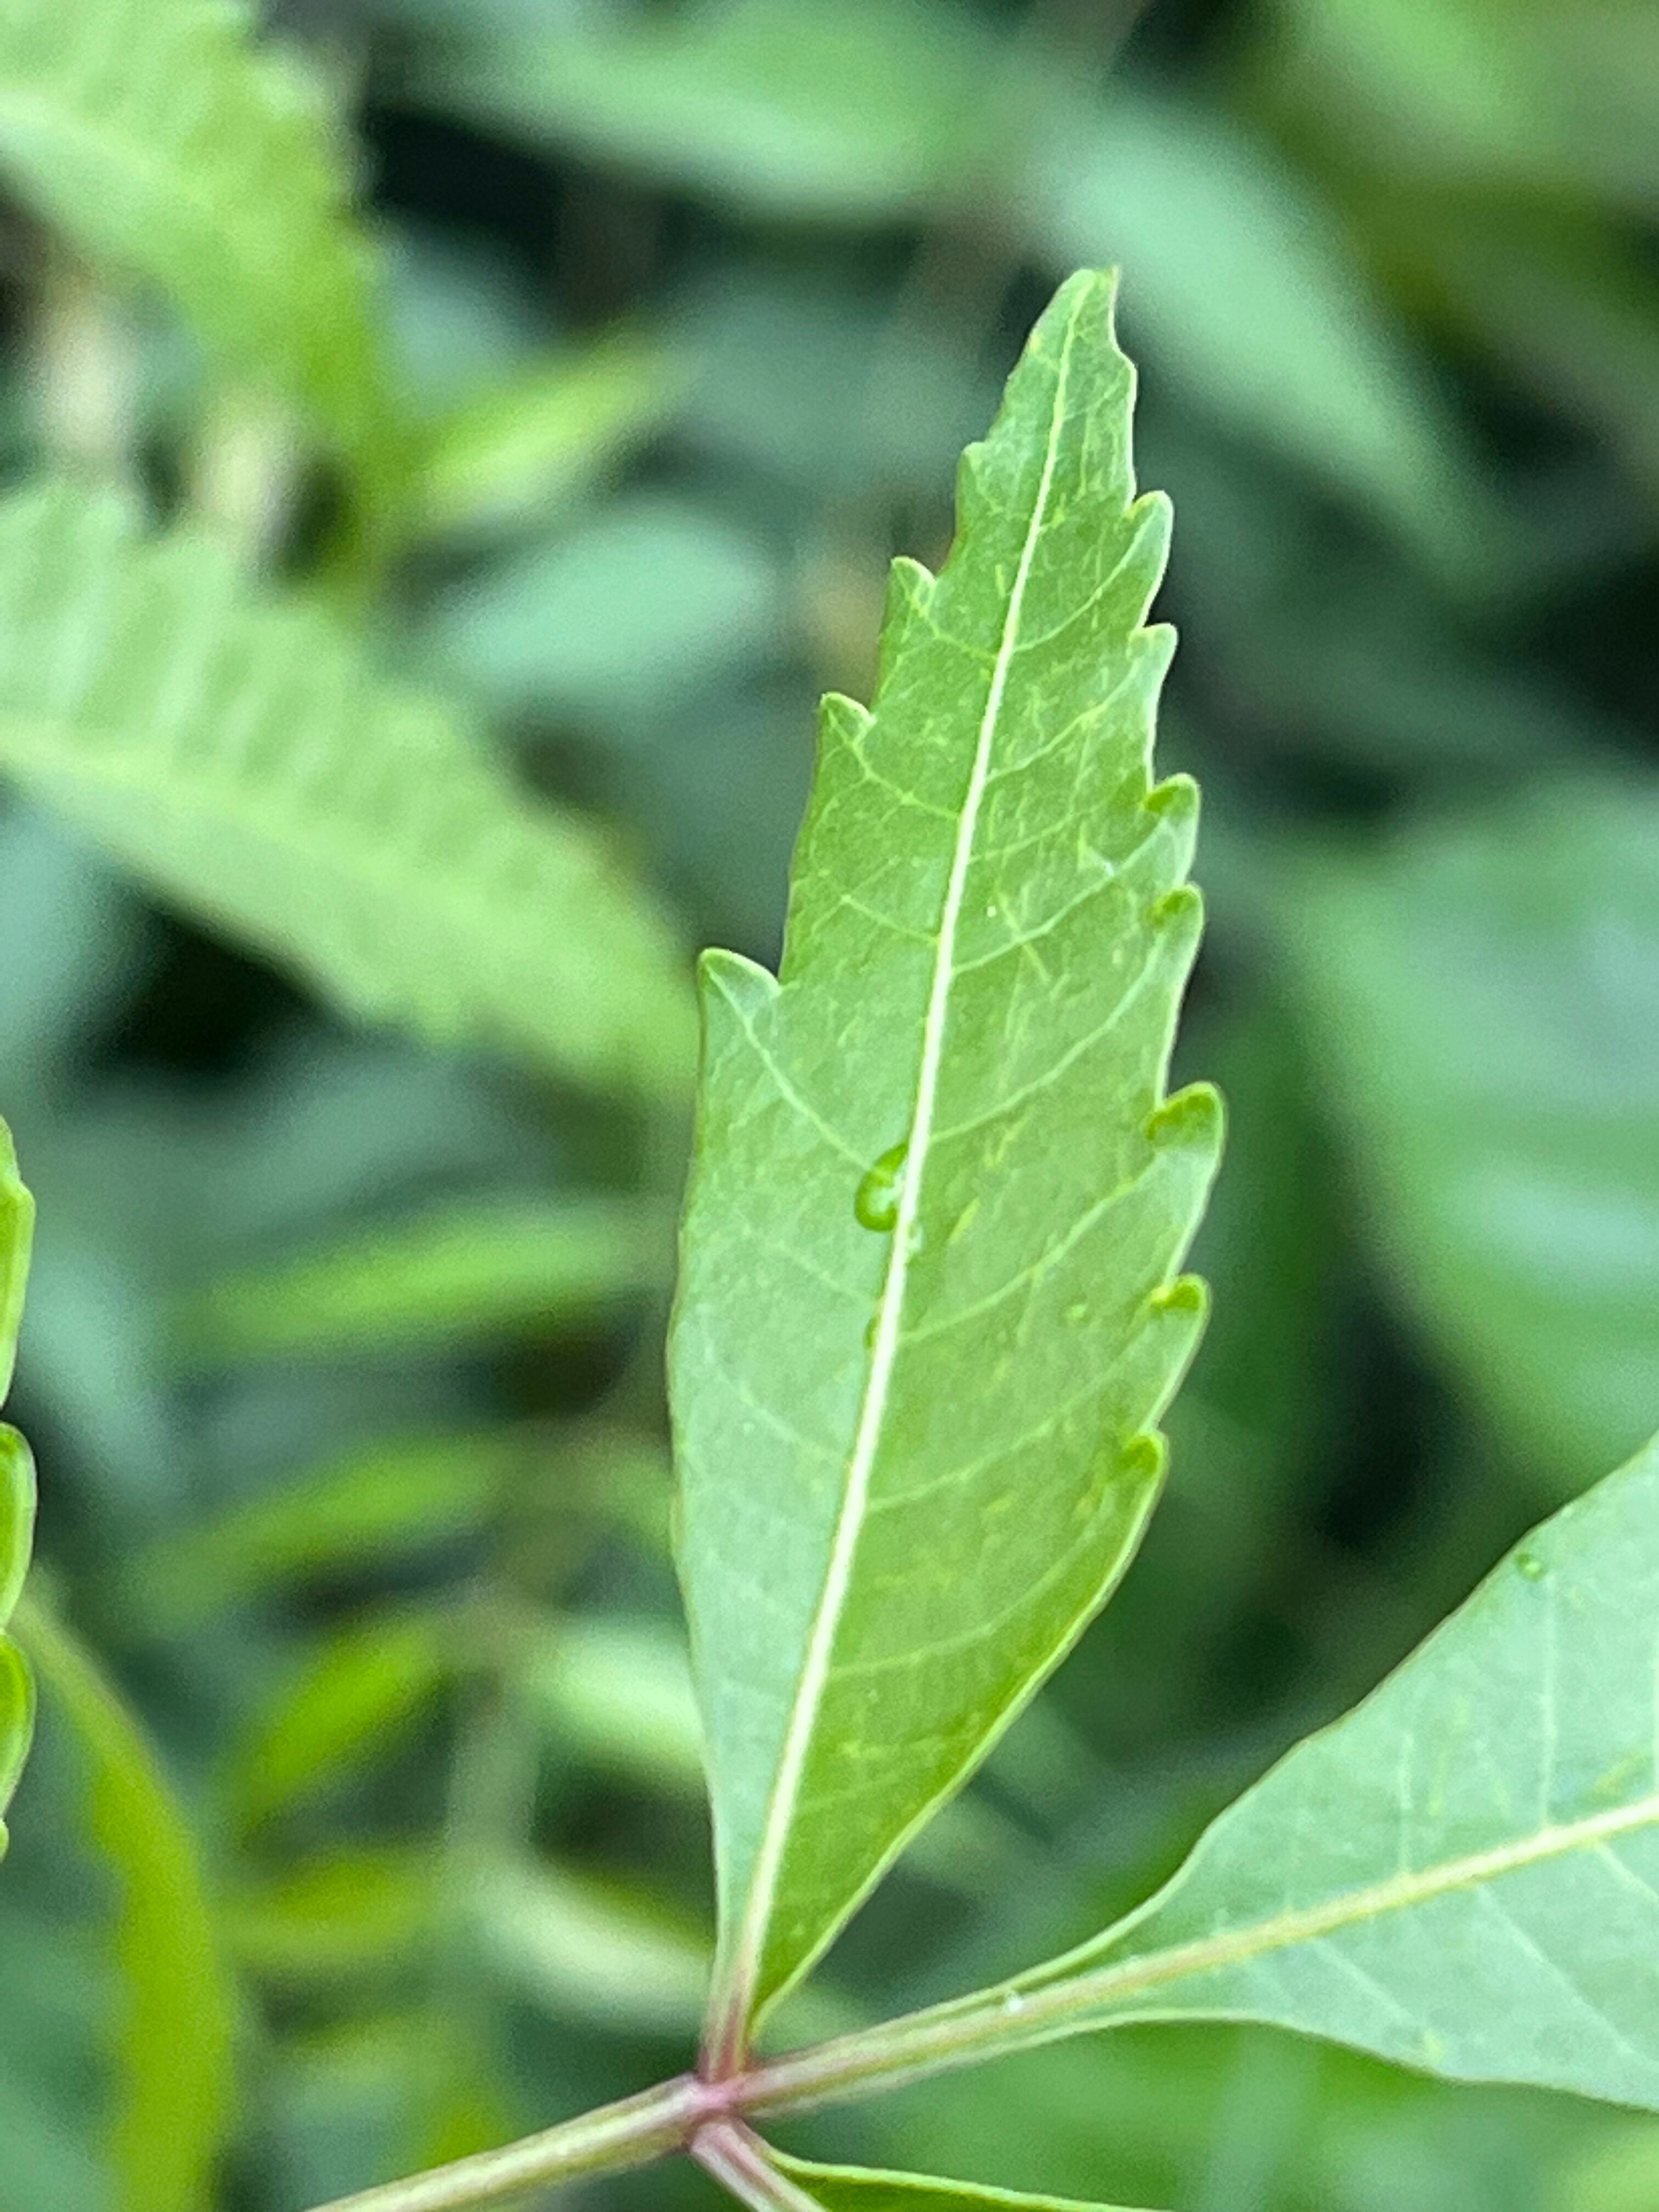
Plant species: azadirachta-indica